East Pacific Center

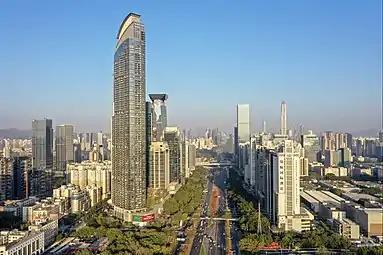
the view of the East Pacific Center alongside Shennan Boulevard

Towers A and B are for residential use and are joined by a sky bridge. They were topped out in late 2012 and completed in 2013. Towers C and D are office blocks and were completed in 2010.